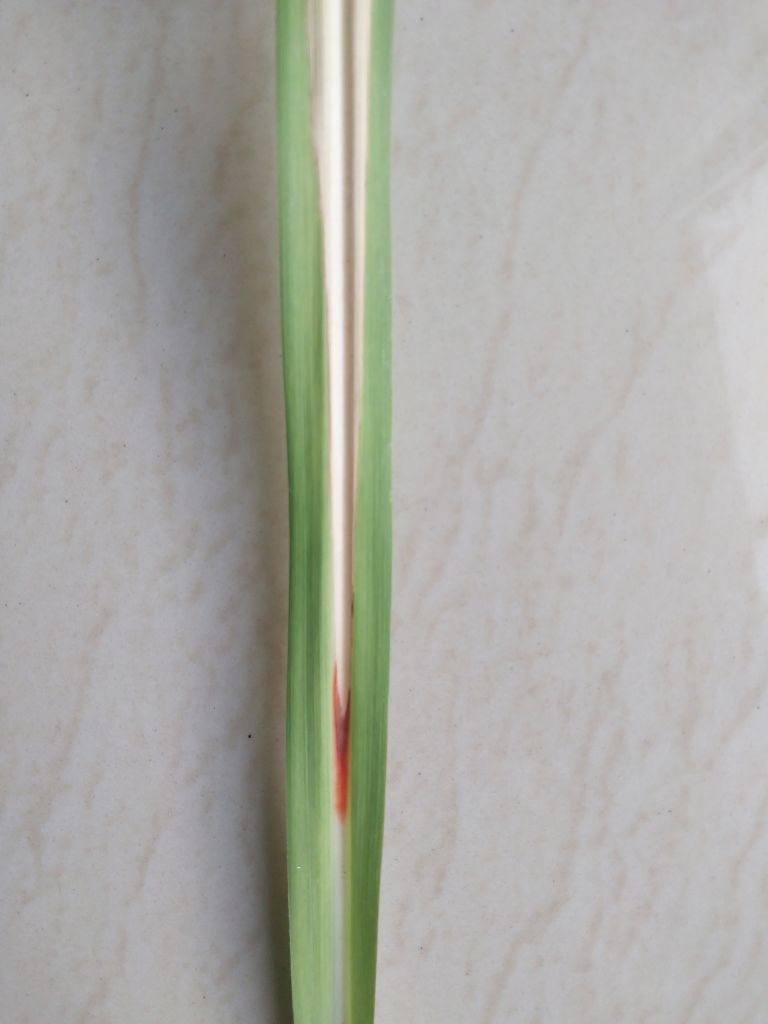
Label: Brown Spot